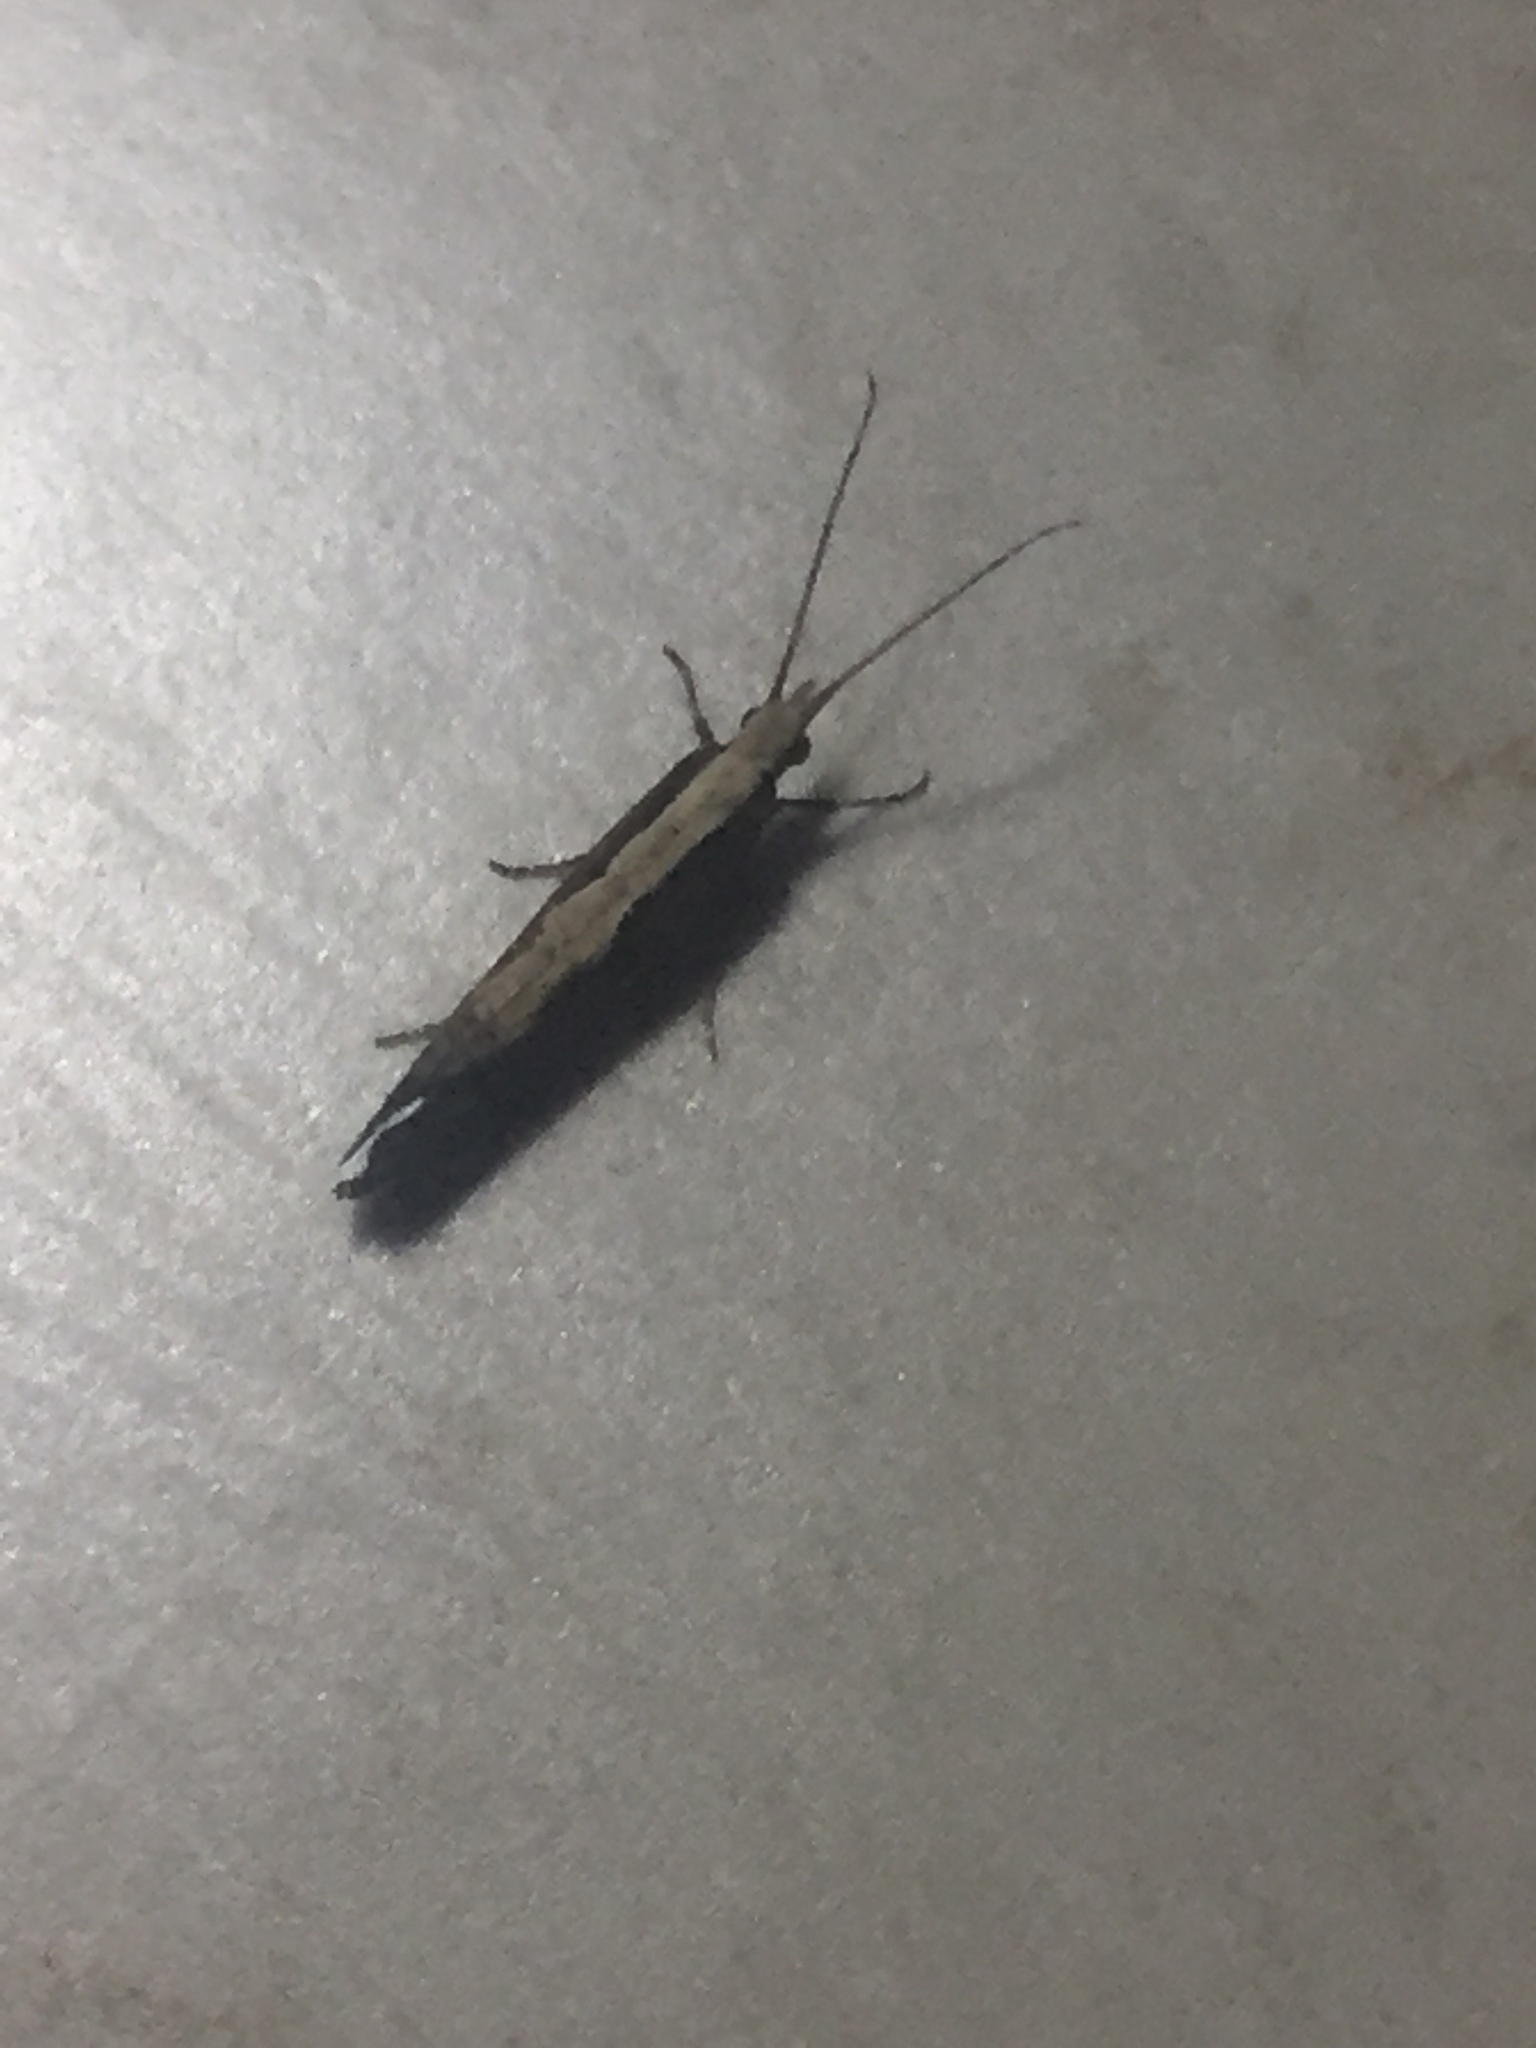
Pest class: diamondback_moth